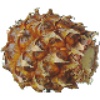
Label: Pineapple Mini 1